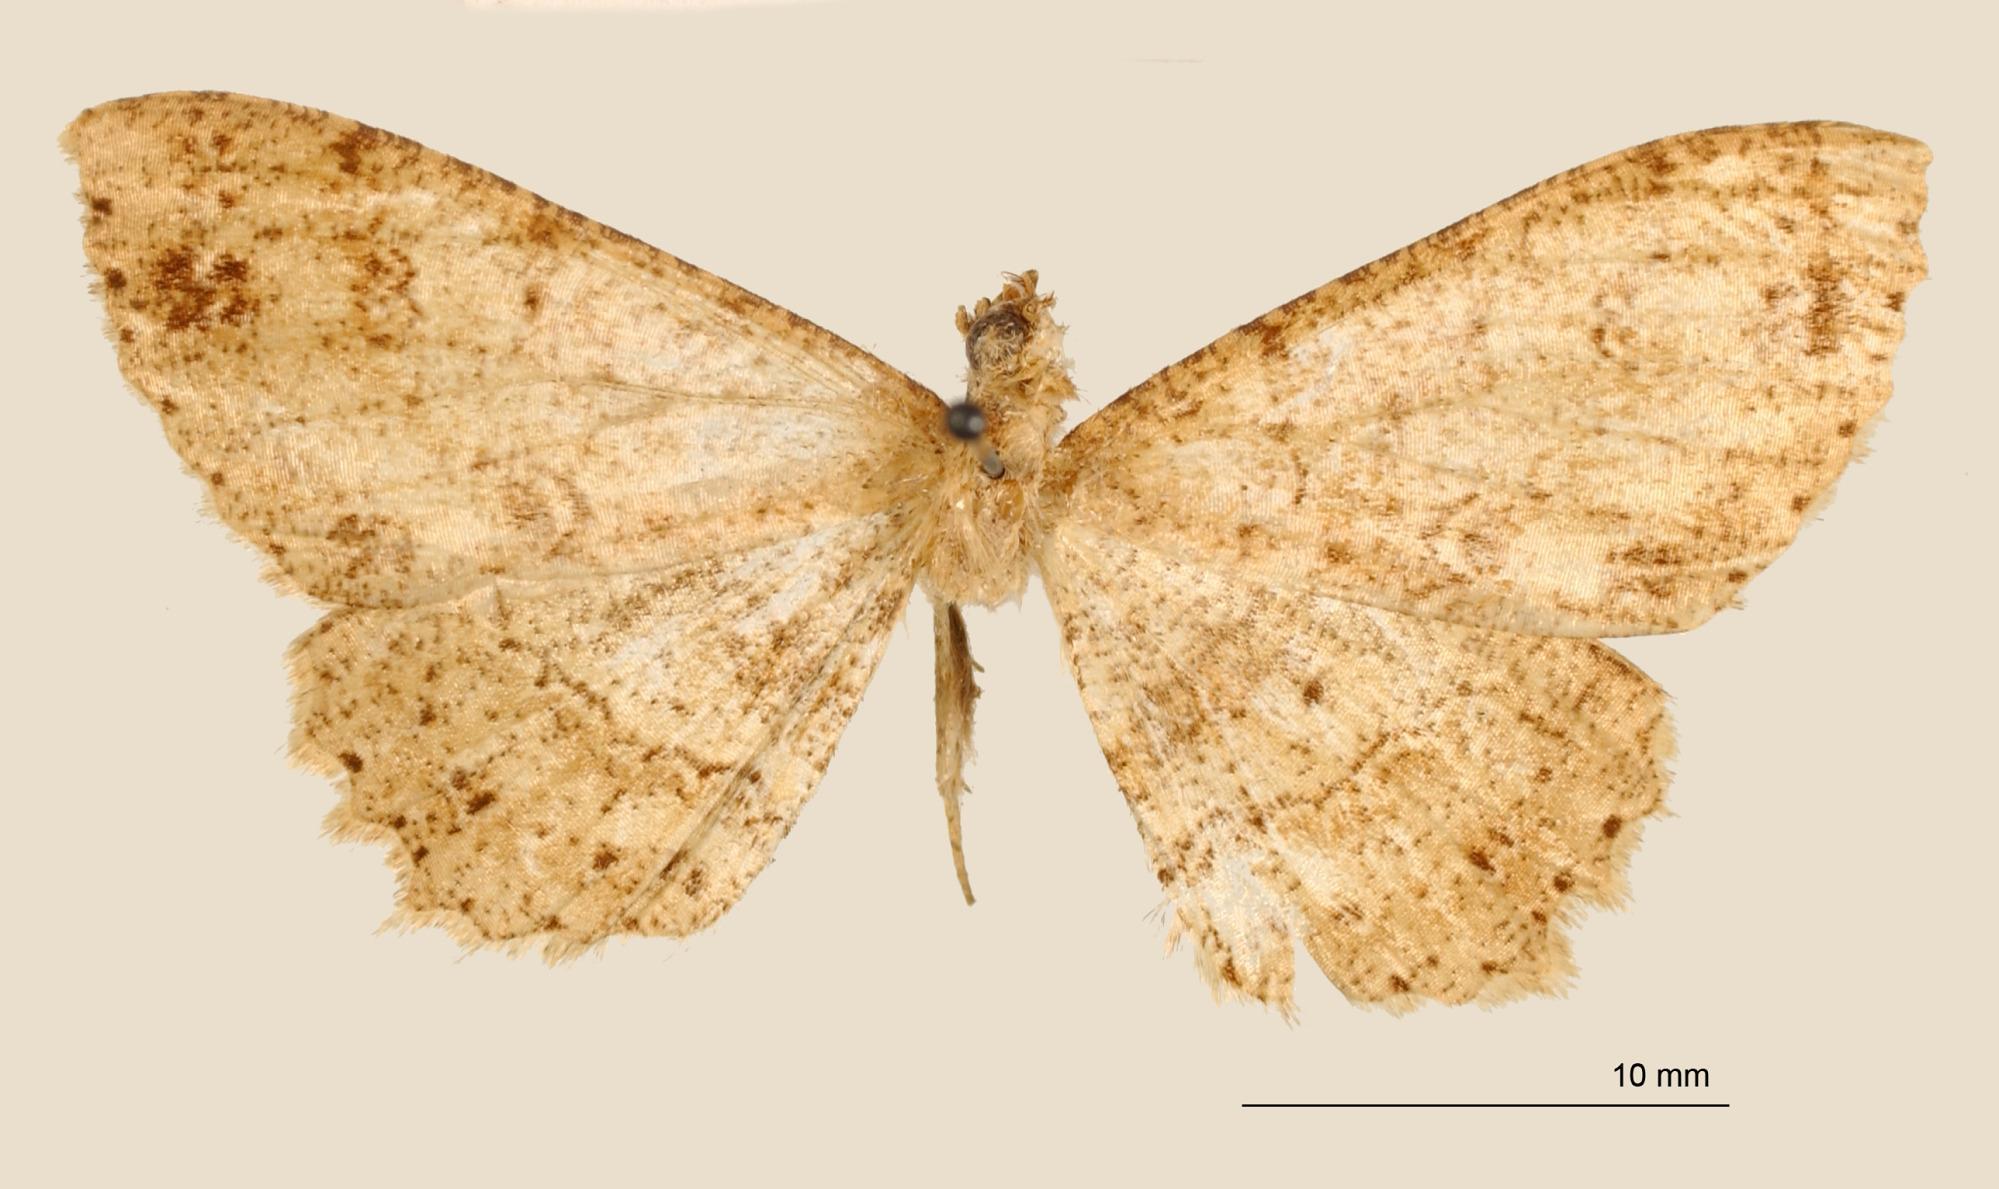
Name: Melanolophia orthoconaria
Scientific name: Melanolophia orthoconaria Rindge, 1964
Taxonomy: Animalia, Arthropoda, Insecta, Lepidoptera, Geometridae, Ennominae
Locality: Lino, Panama, Panama